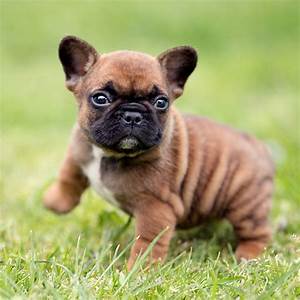
Label: dog